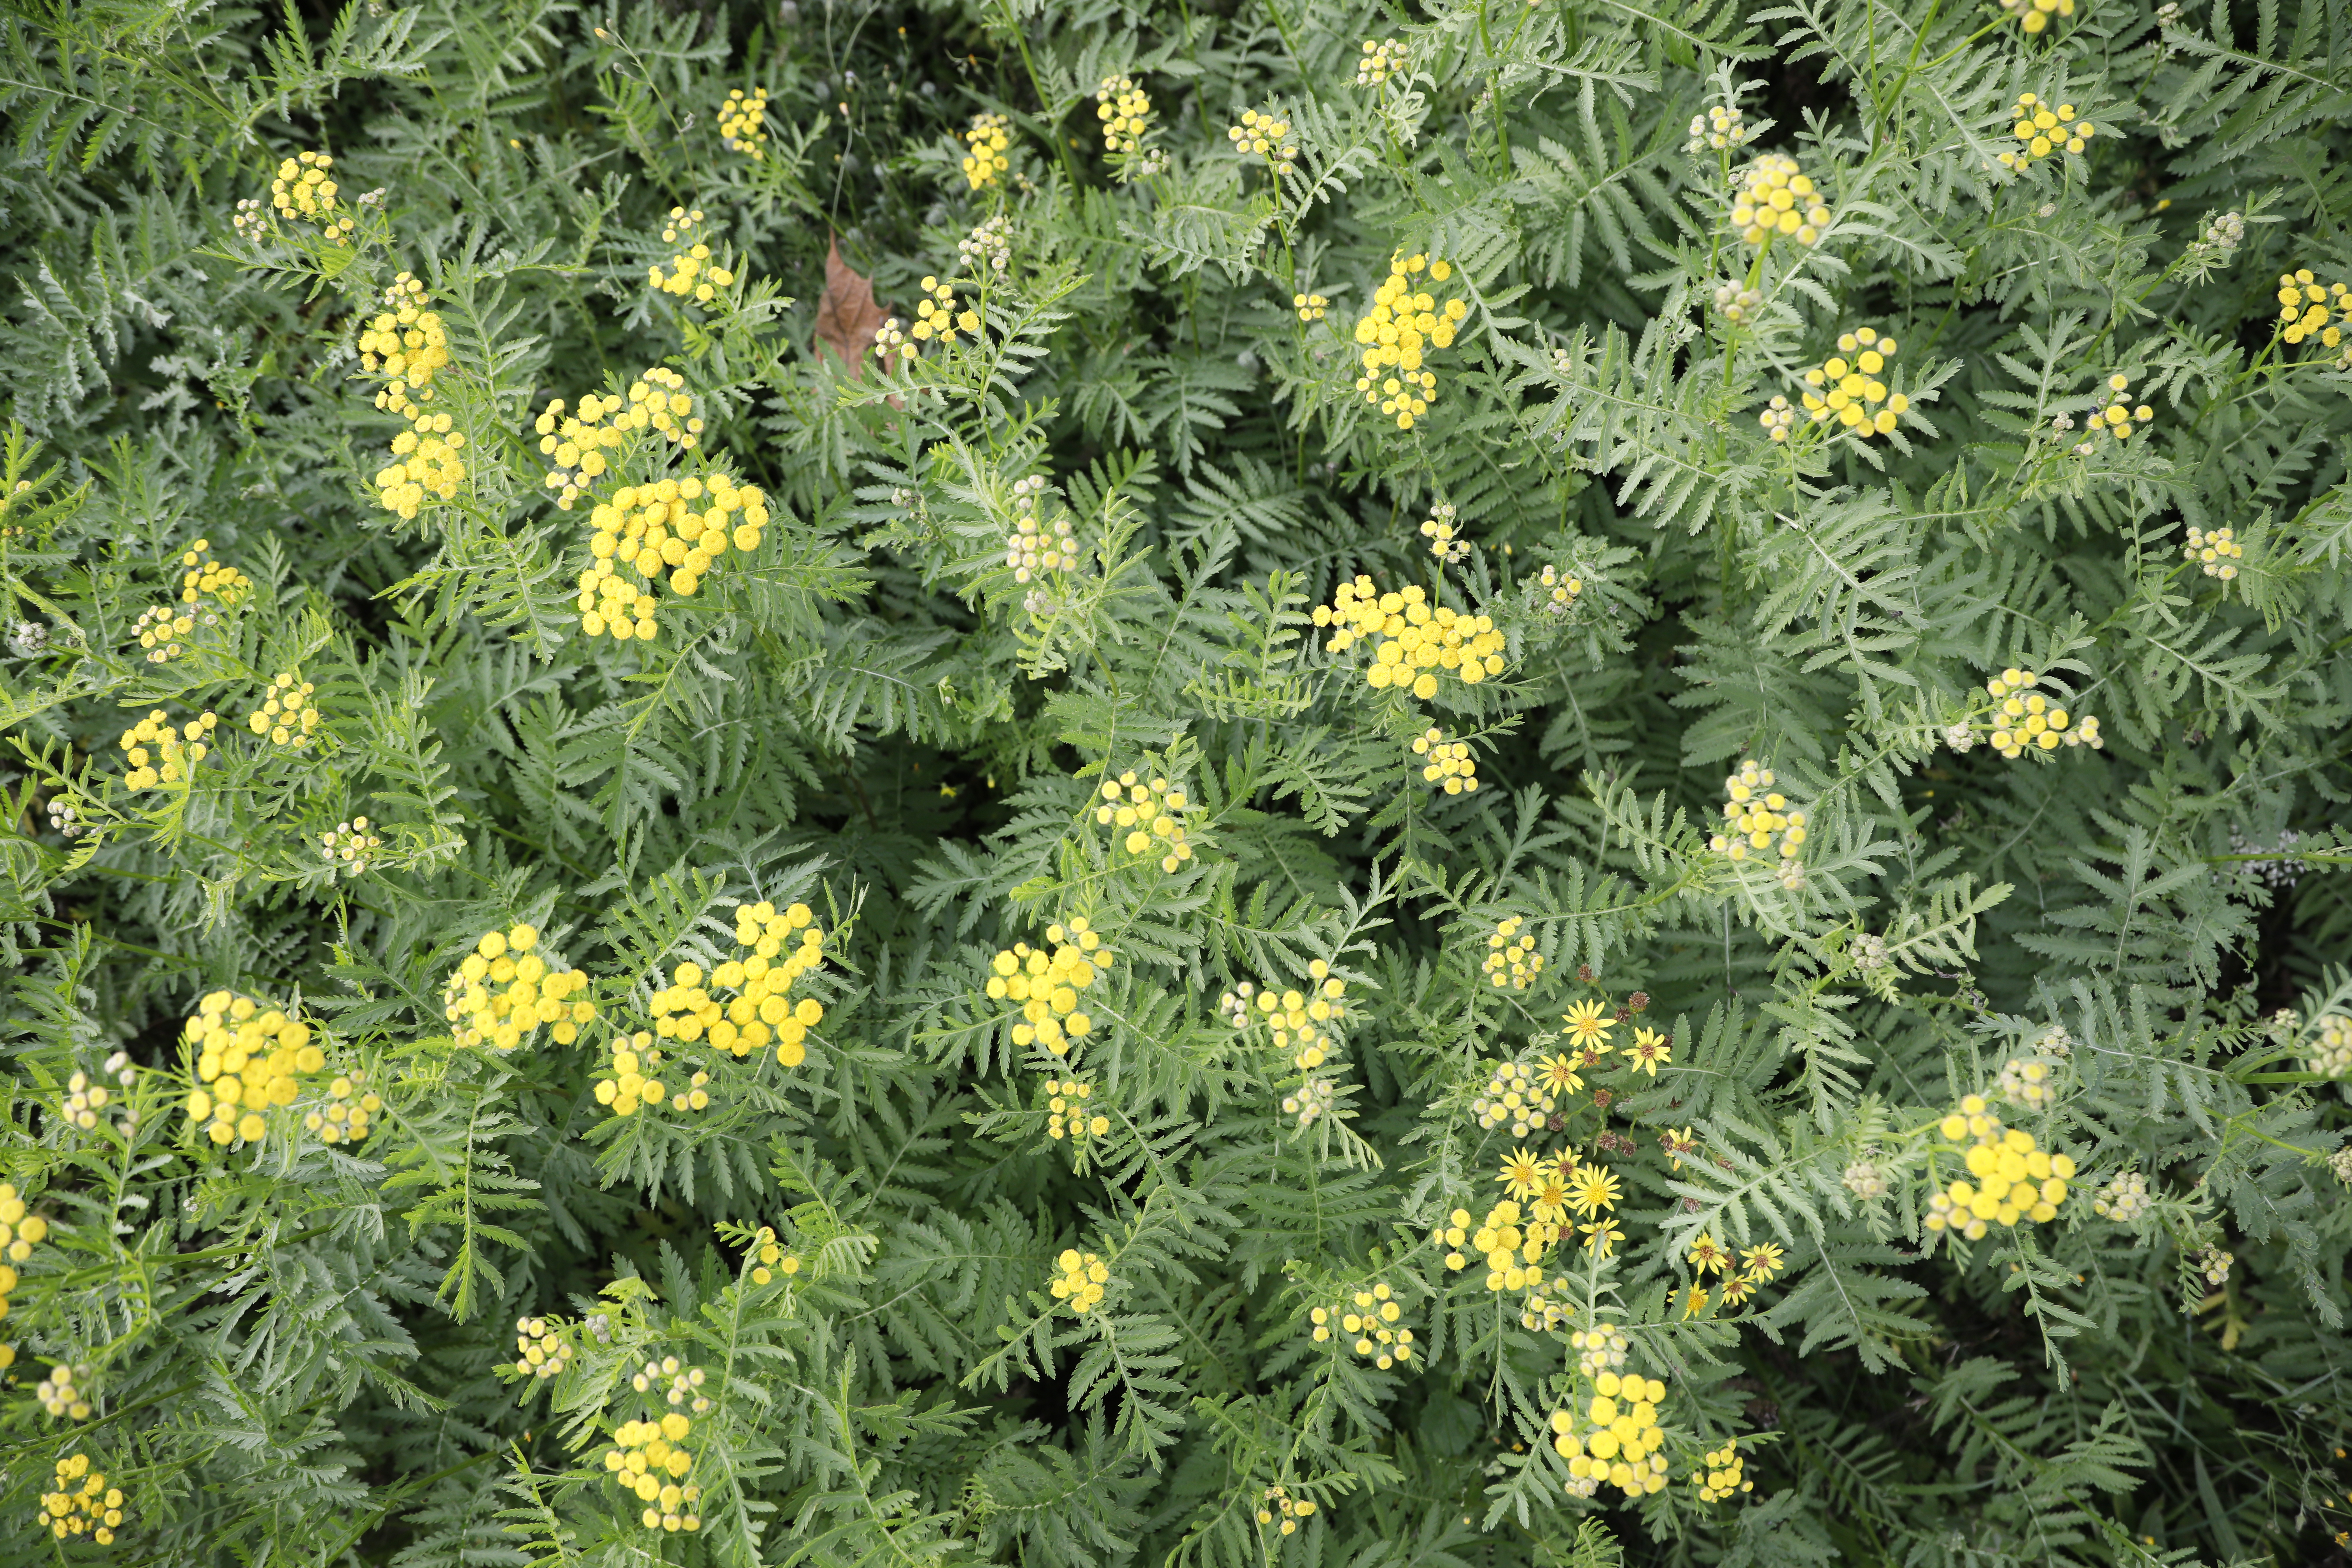
Plant species: Tanacetum vulgare, Jacobaea vulgaris